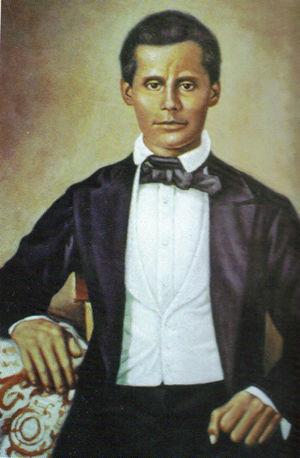
Francisco del Rosario Sánchez, né le 9 mars 1817 à Saint-Domingue et mort fusillé le 4 juillet 1861 dans le cimetière de San Juan de la Maguana, est un avocat et un homme d'État originaire d'Haïti, cofondateur, avec Juan Pablo Duarte et Ramón Matías Mella, de l'actuelle République dominicaine. À eux trois, ils sont les Padres de la Patria.